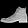
Label: Ankle boot